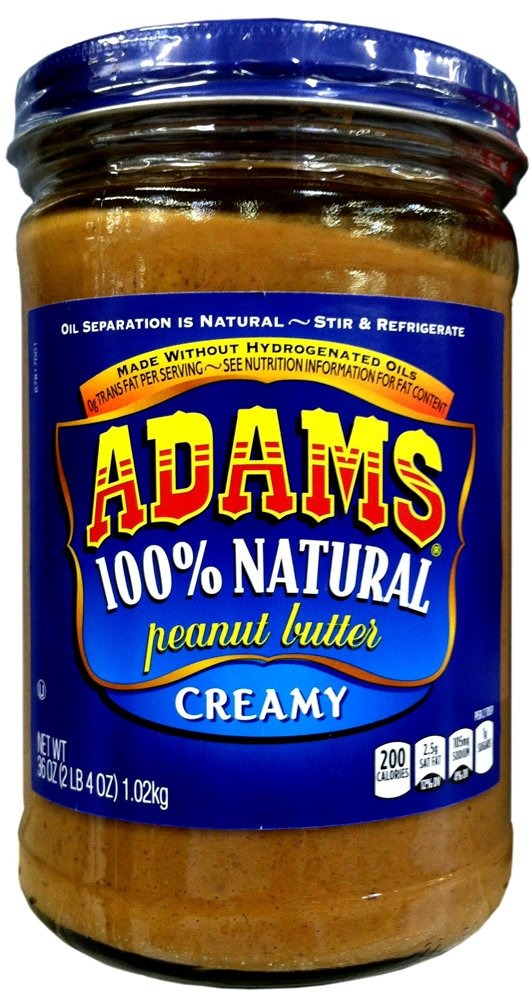
Item Name: Adams 100% Natural CREAMY PEANUT BUTTER 36oz (3 Pack)
Value: 108.0
Unit: Fl Oz

Price: 9.51